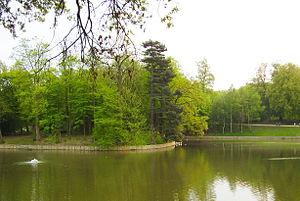
Le Journal d'un ingénu est la cent-quinzième histoire de la série Spirou et Fantasio d'Émile Bravo. Elle est publiée pour la première fois dans Spirou du nᵒ 3638 au nᵒ 3647. Il s'agit de la quatrième histoire de la collection Le Spirou de….